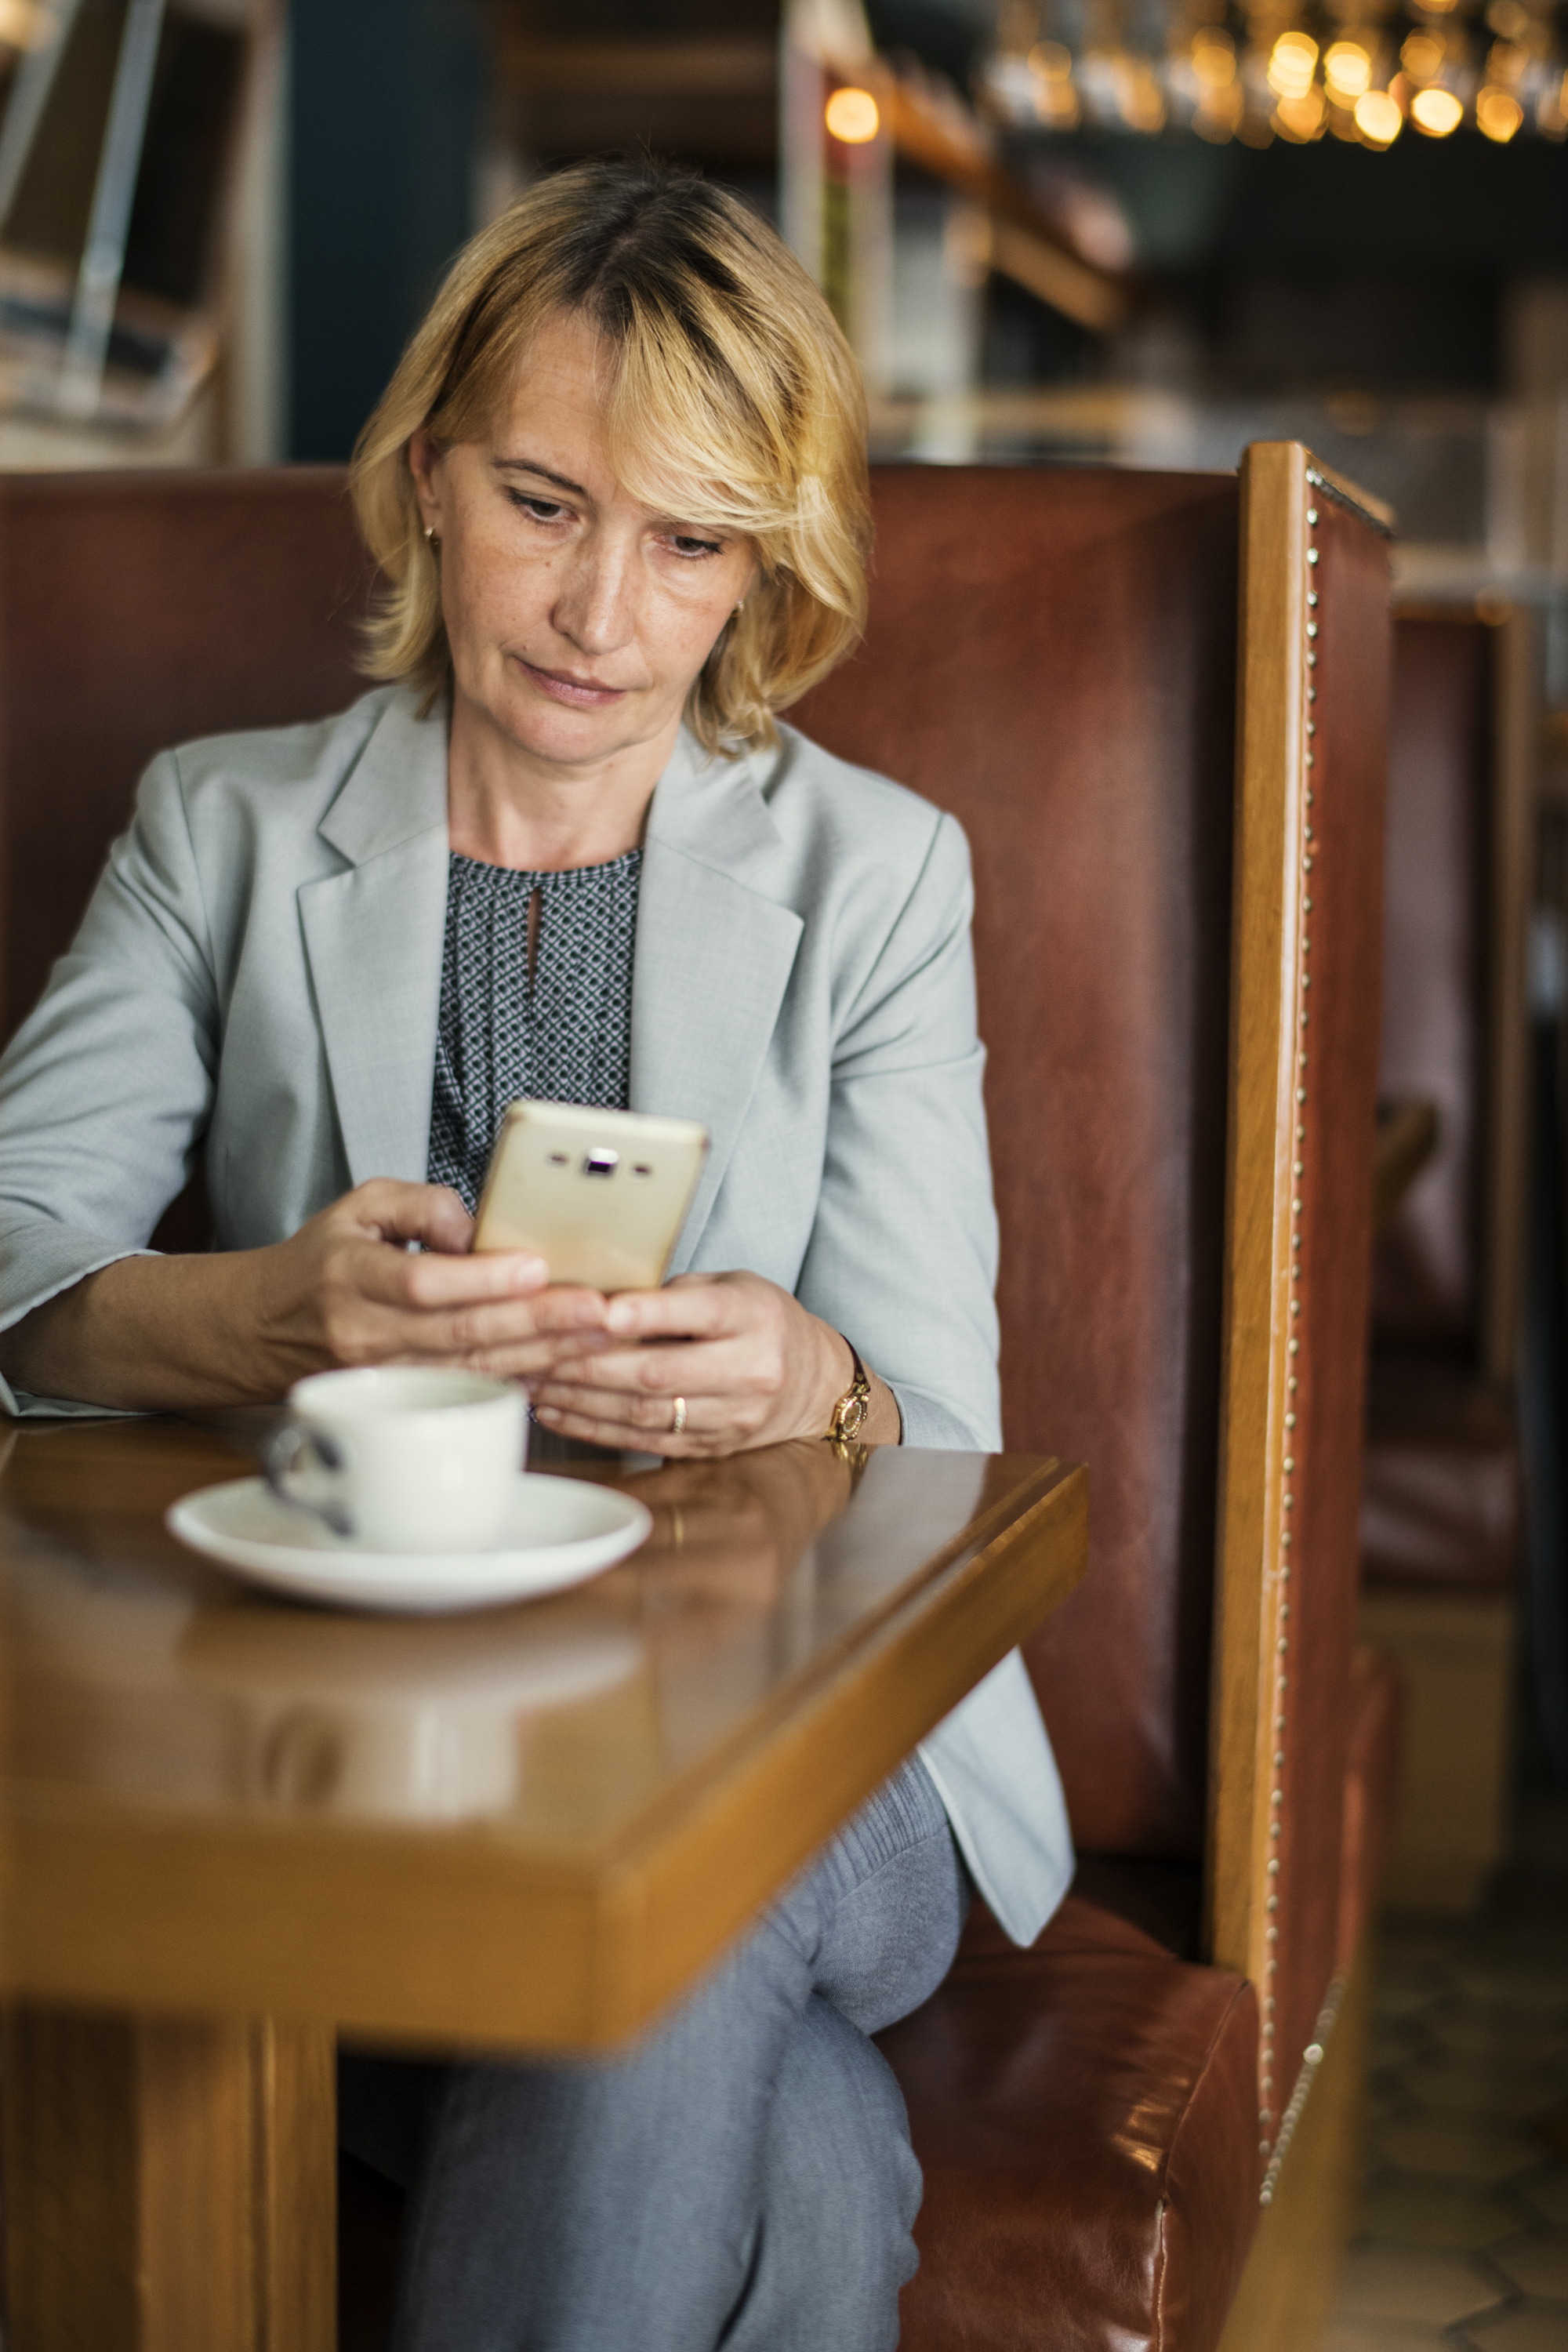
cafe, casually, caucasian, ceo, checking, coffee, coffee cup, coffee shop, corporate, digital, sitting, furniture, table, girl